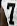
Number: 7